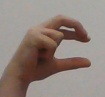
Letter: thal